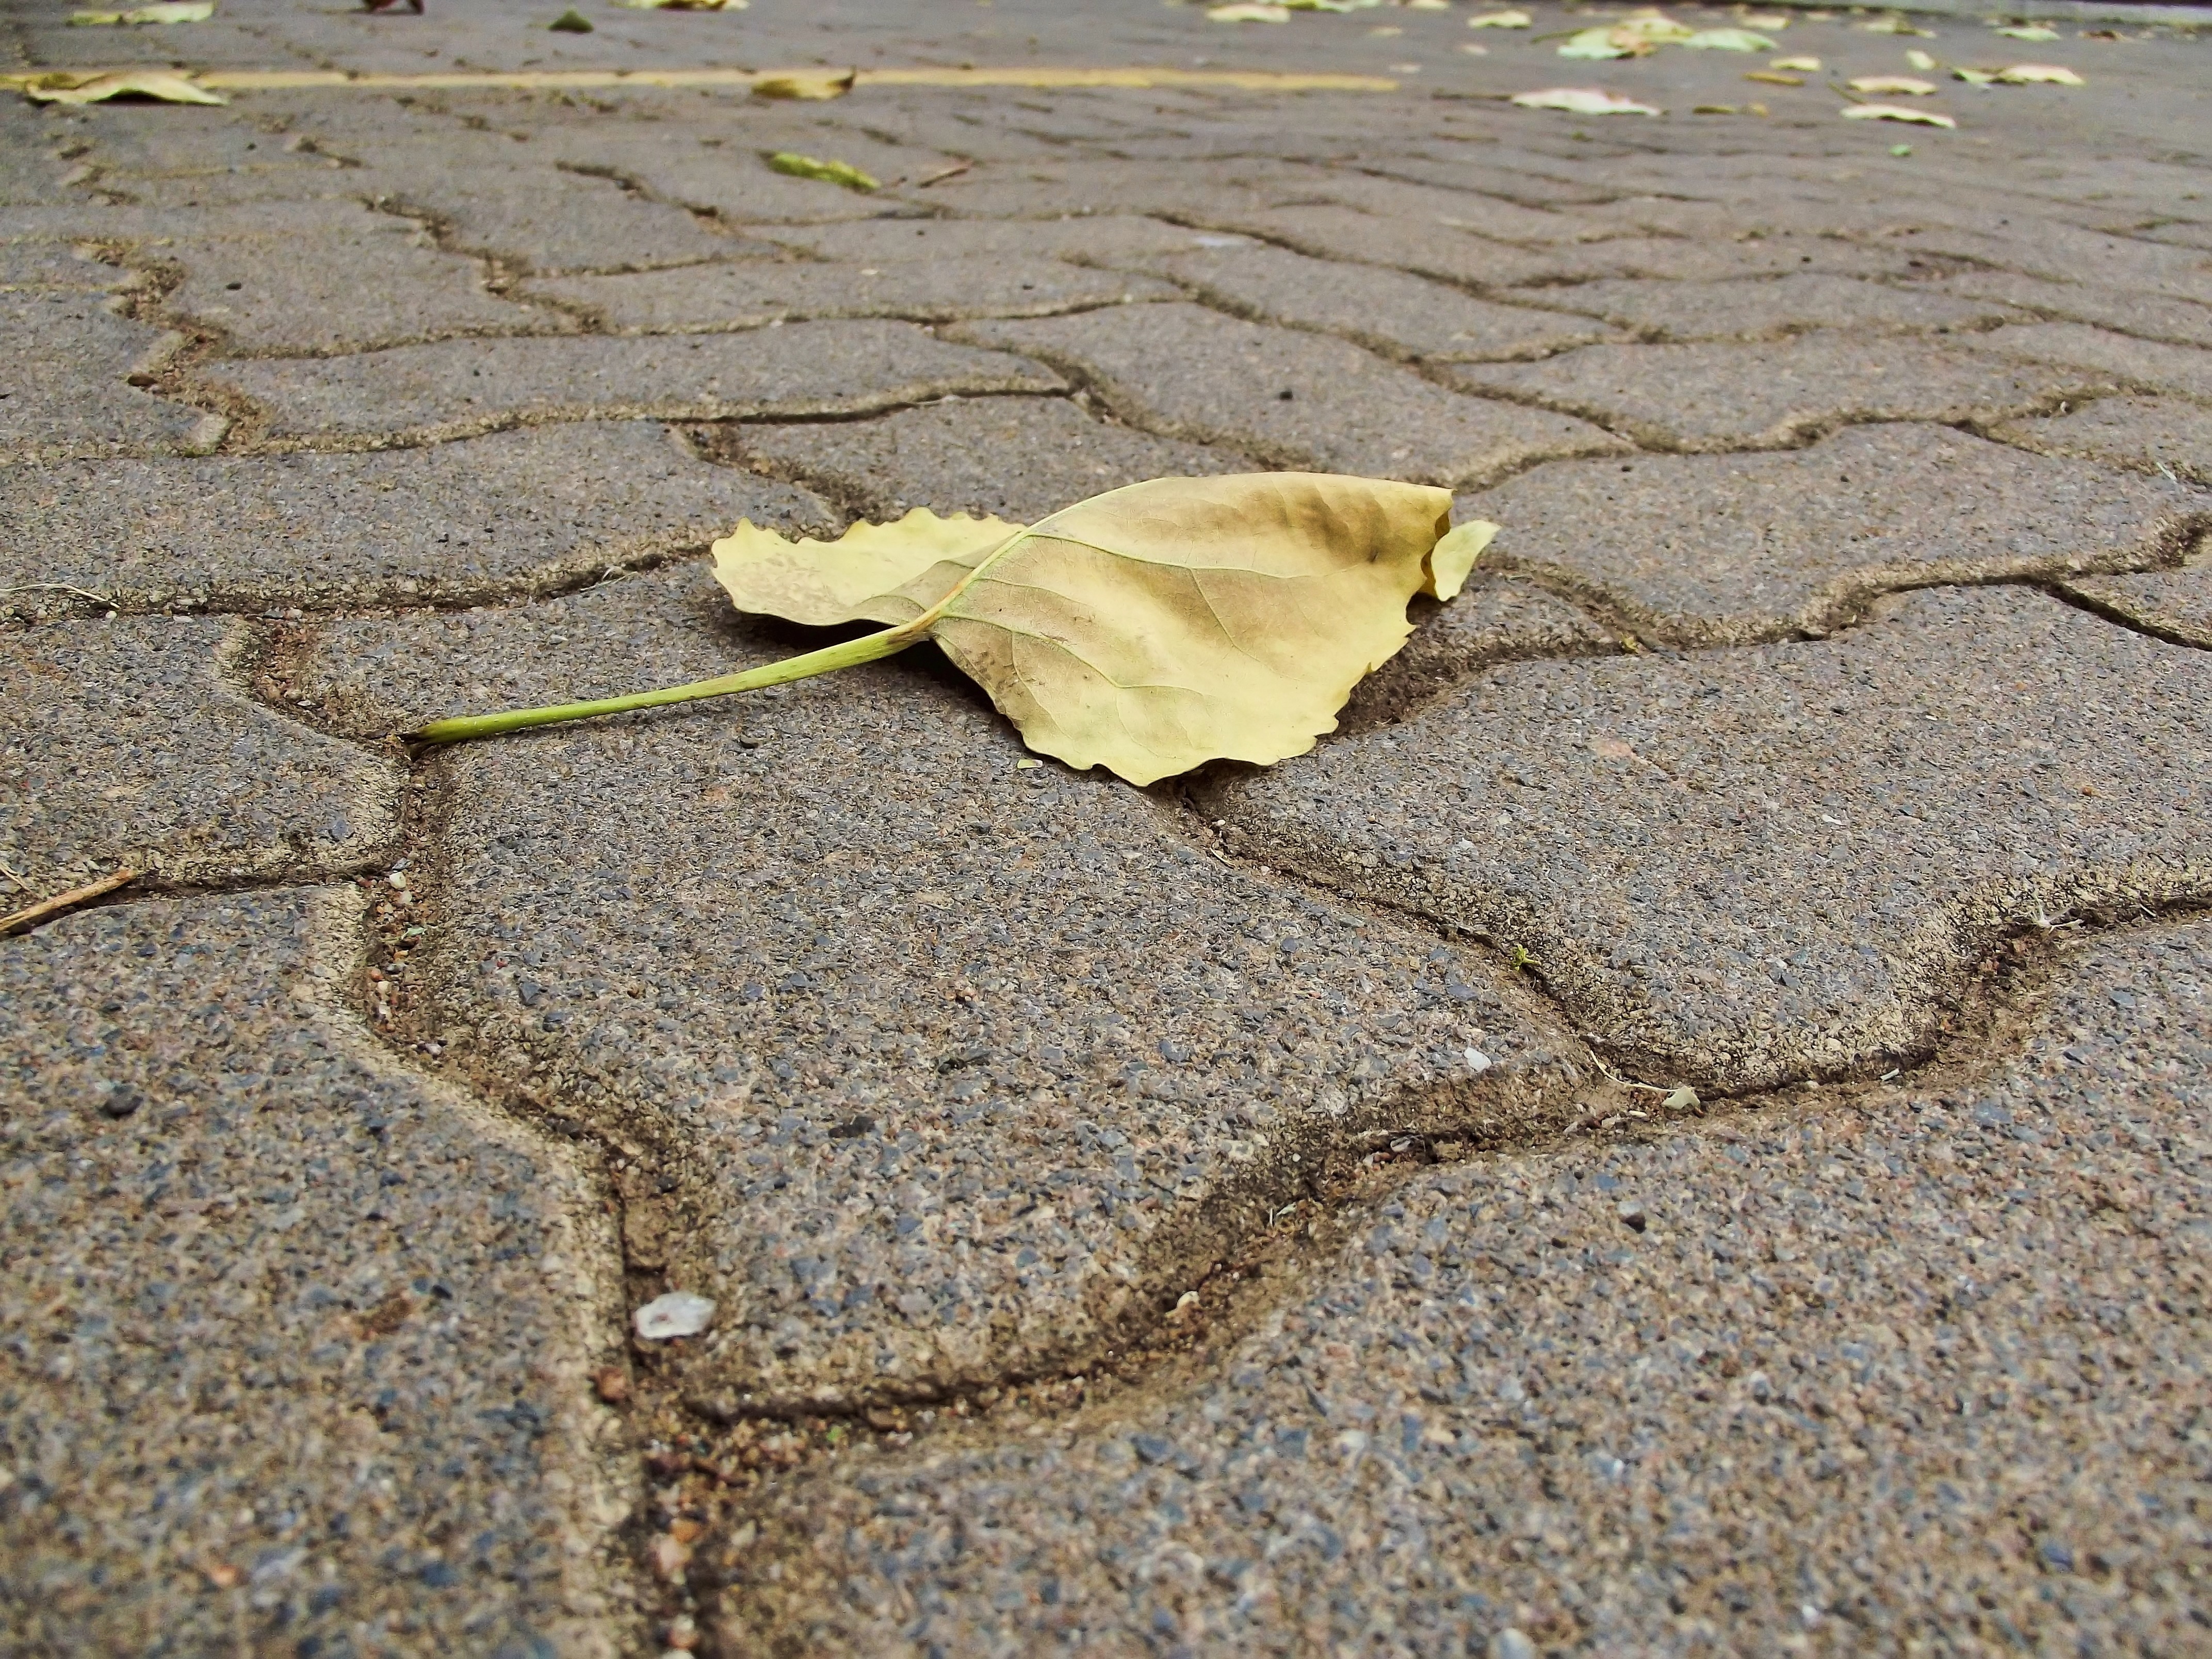
sand, leaf, flower, asphalt, pavement, walkway, foliage, insect, autumn, soil, yellow, paving, south africa, flooring, road surface, hartbeespoort